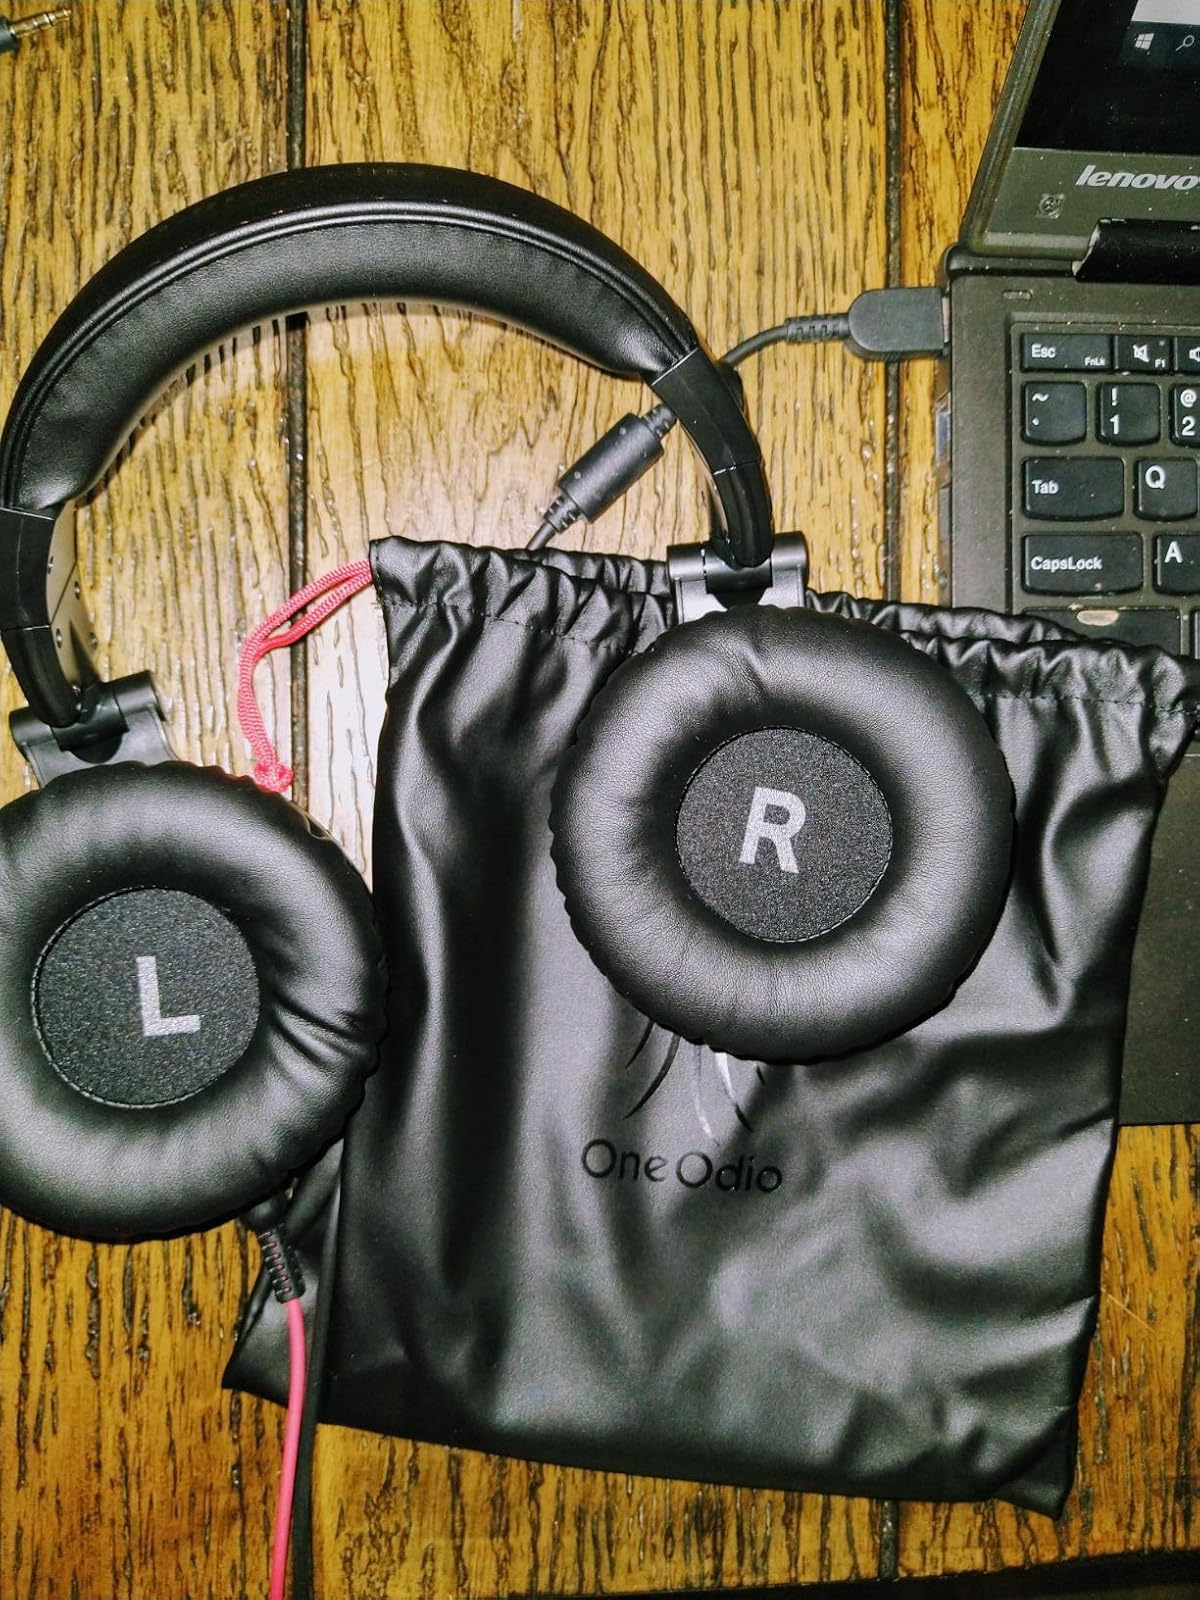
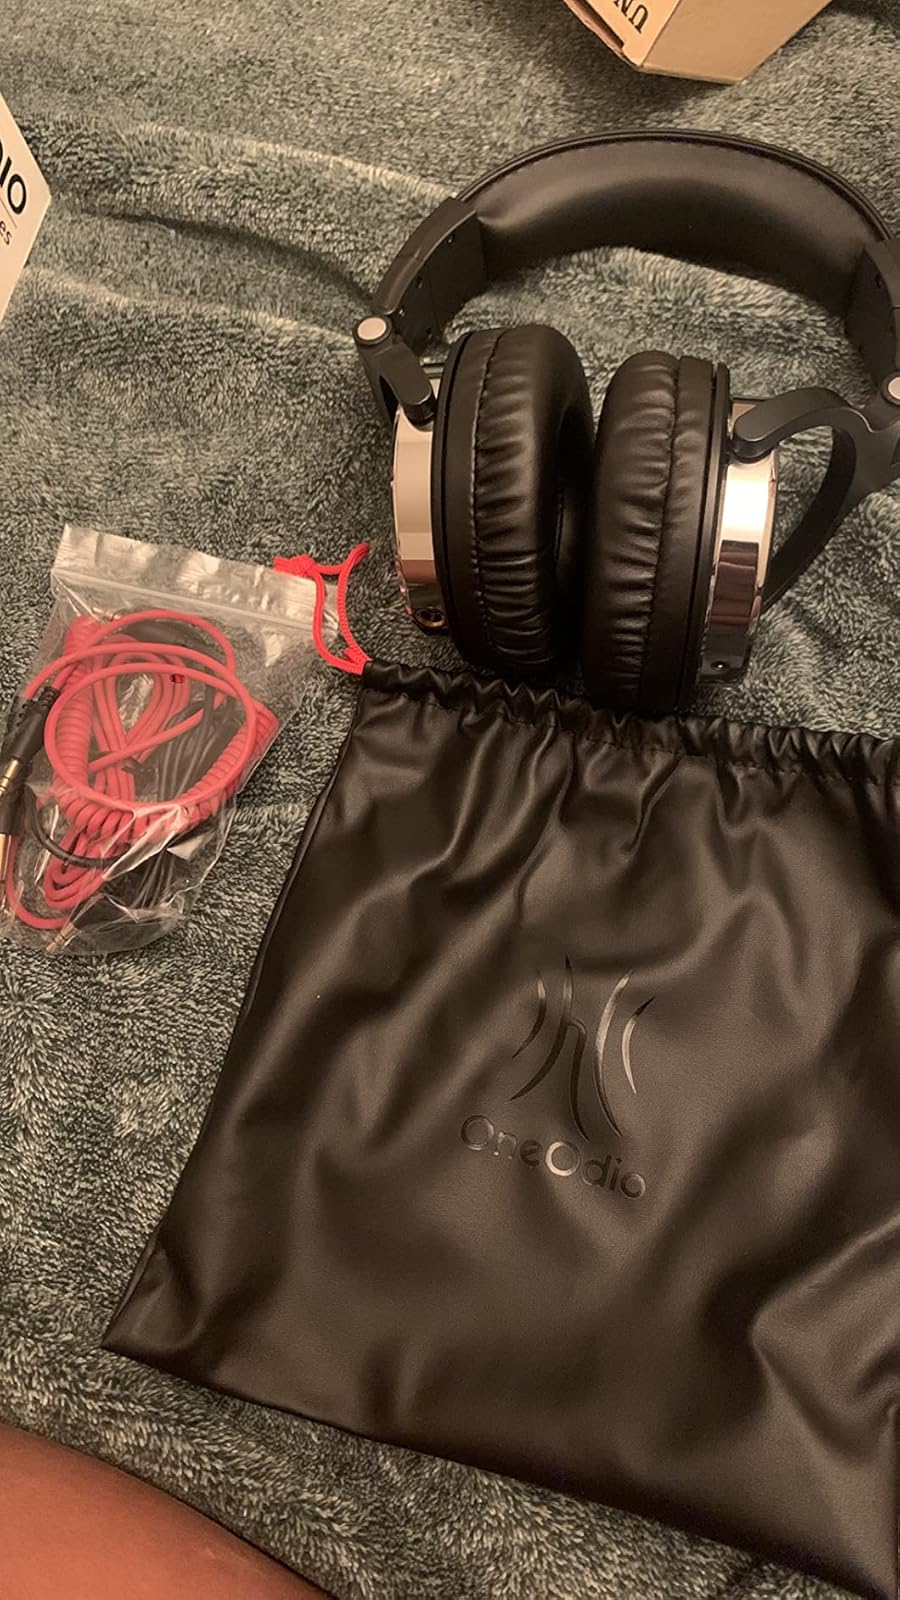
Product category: headphones
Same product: yes